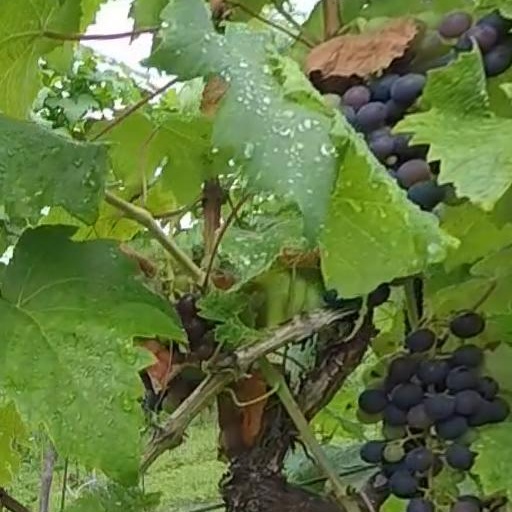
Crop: grape